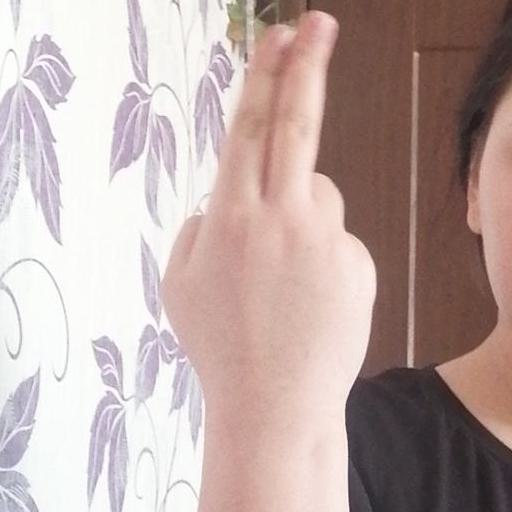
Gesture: two_up_inverted